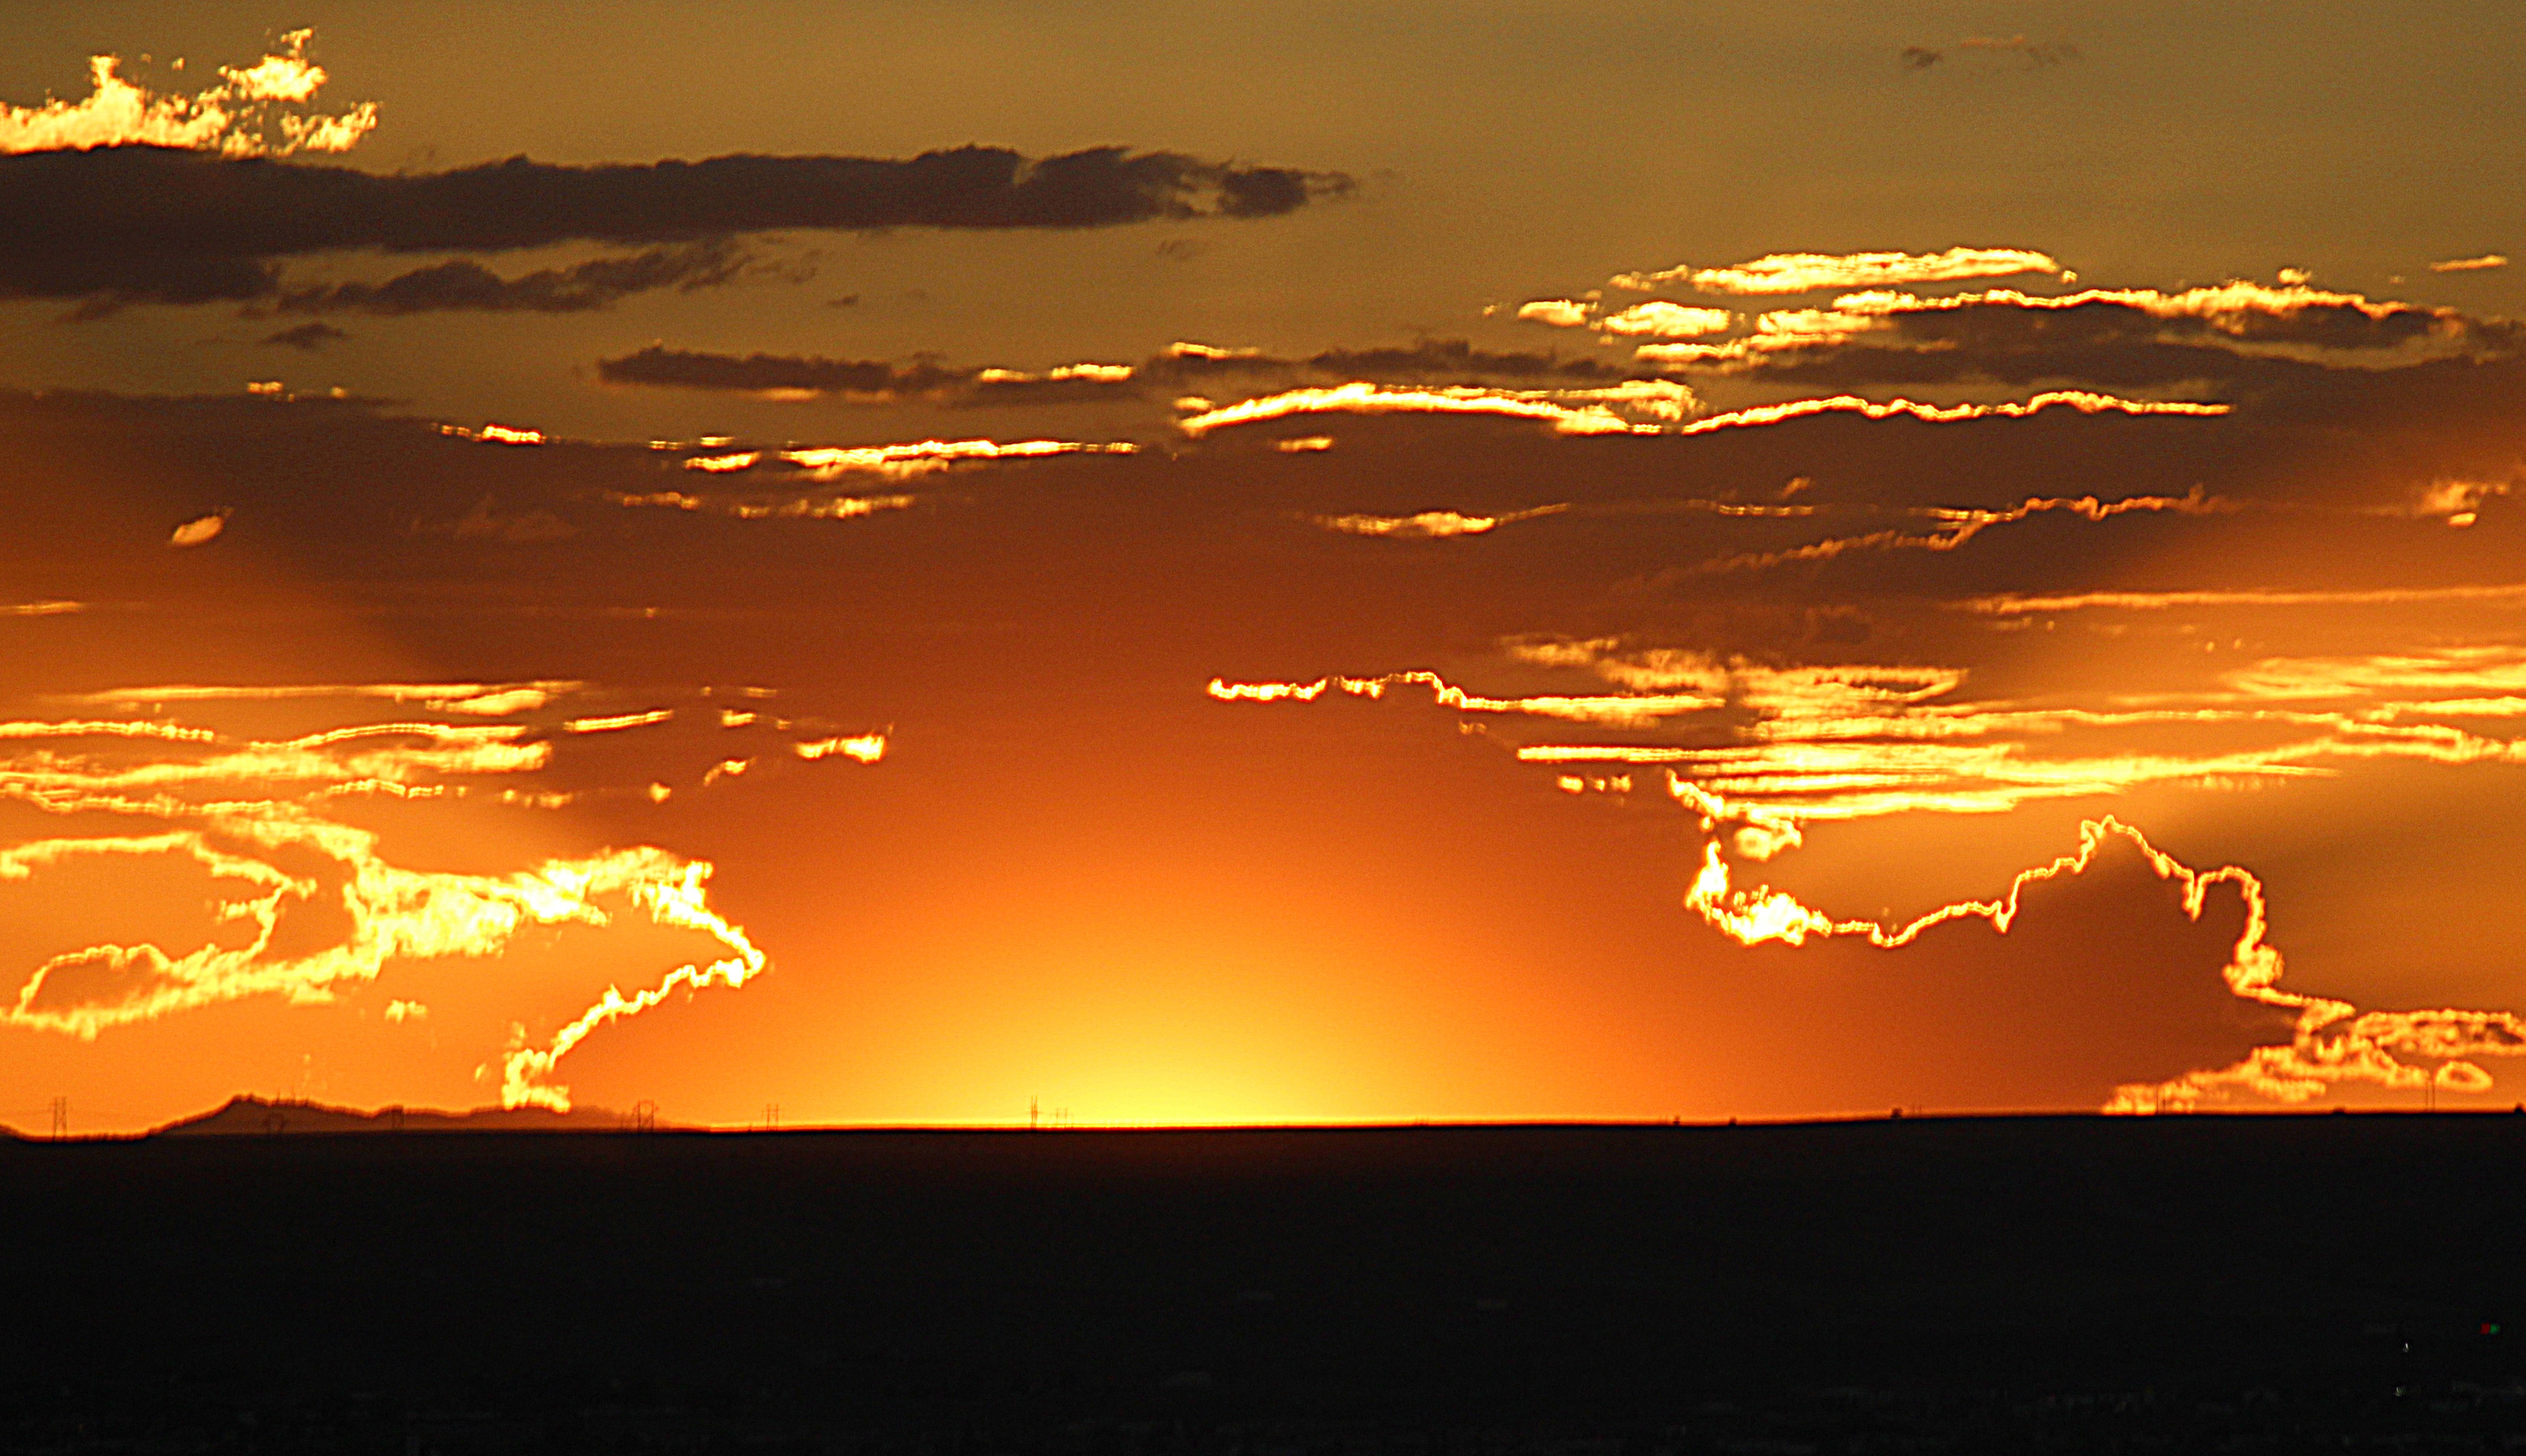
horizon, cloud, sky, sunrise, sunset, morning, dawn, dusk, evening, orange, golden, glow, afterglow, red sky at morning